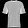
Label: T - shirt / top